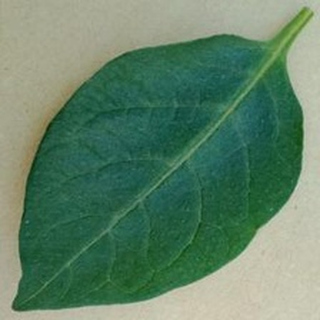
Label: healthy_potato